Philippe Entremont

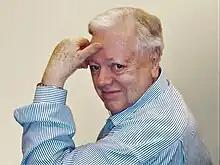
Philippe Entremont (2008)

Philippe Entremont (born 7 June 1934) is a French classical pianist and conductor. His recordings as a pianist include concertos by Tchaikovsky, Maurice Ravel, Rachmaninoff, Saint-Saëns and others.